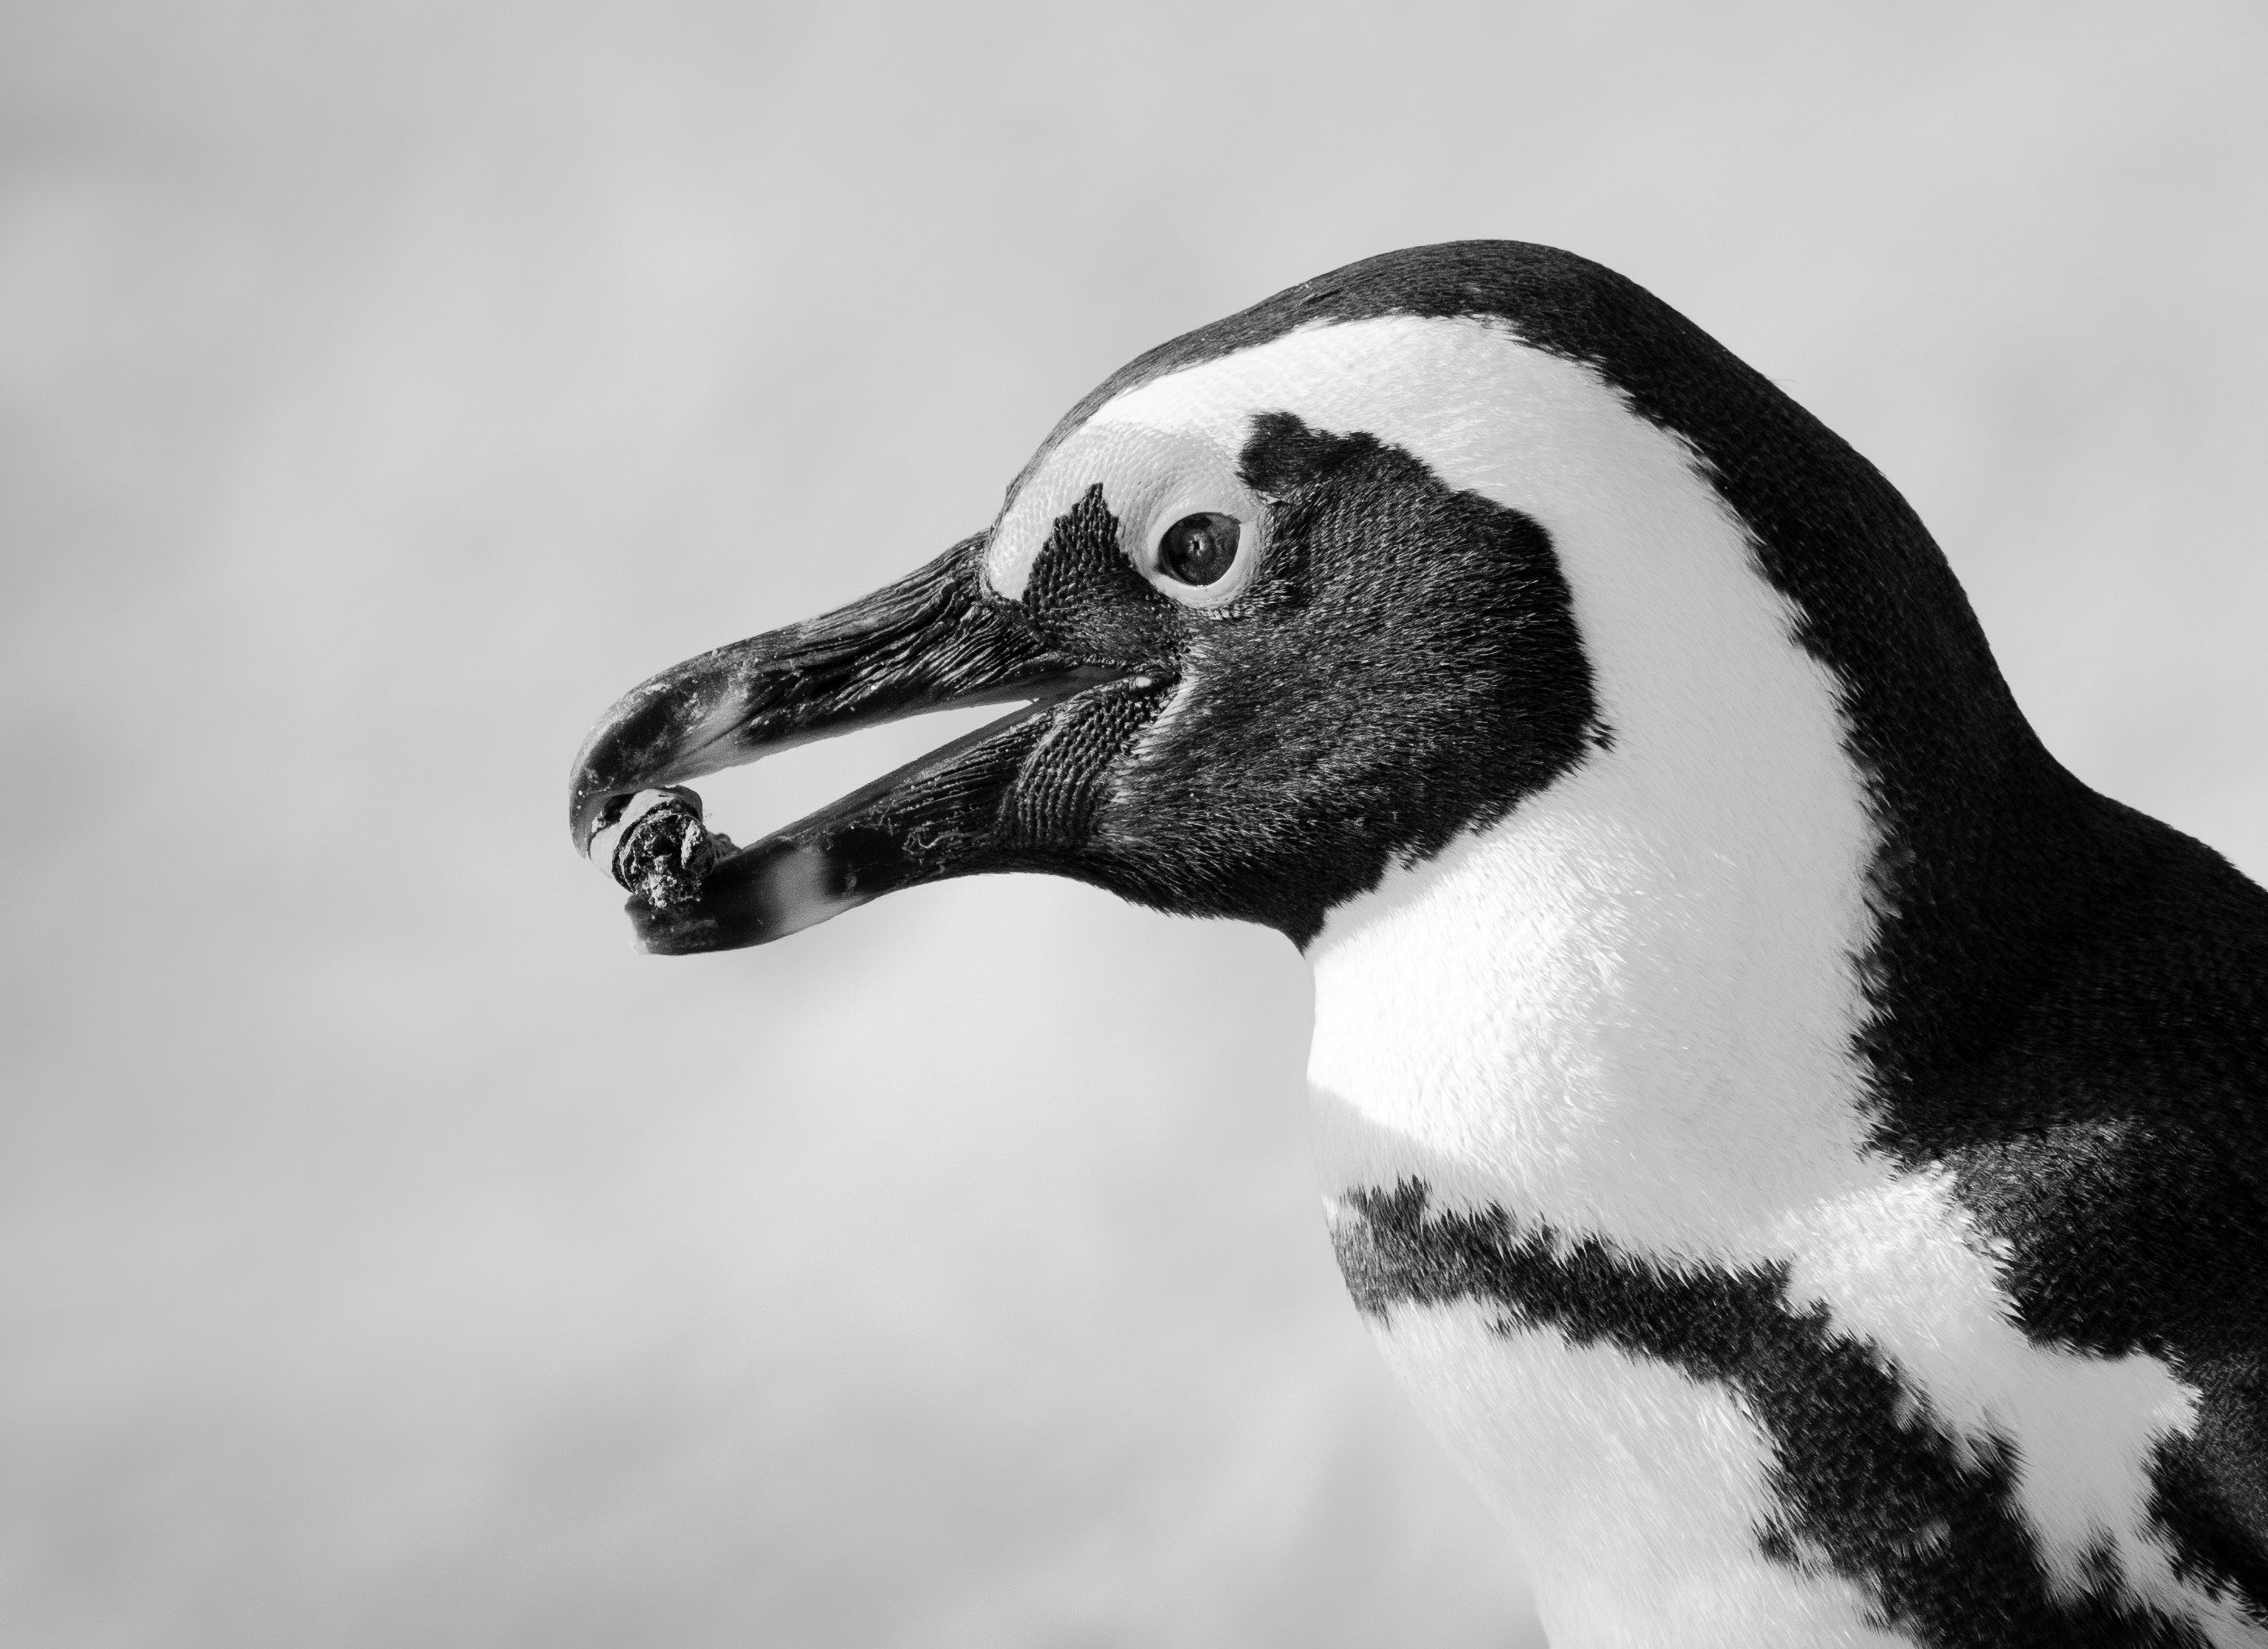
bird, beak, flightless bird, black and white, wildlife, photography, stock photography, neck